History of Canadian currencies

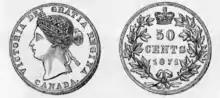
Illustration of the first Canadian fifty-cent coin, showing Queen Victoria, 1871

Prior to 1865, Newfoundland used the Newfoundland pound, equal in value to the pound sterling. In 1865, Newfoundland switched to a decimal system, the Newfoundland dollar, and started to release its own coinage, in denominations of one-cent, five-cent, ten-cent, twenty-cent and two-dollar coins. The Newfoundland decimal coinage represented fractions of the Spanish dollar that was used in British Guiana. This had the benefit of making one penny sterling exactly equal to two new Newfoundland cents, which was seen as a compromise between those who wanted Newfoundland to adopt the British system and those who wanted Newfoundland to adopt the United States system. However, it meant that the Newfoundland dollar was worth slightly more than the Canadian dollar (one Newfoundland dollar was worth 1.014 Canadian dollars), so the Newfoundland and Canadian currencies were not easily convertible.